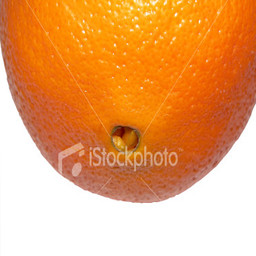
Label: Orange